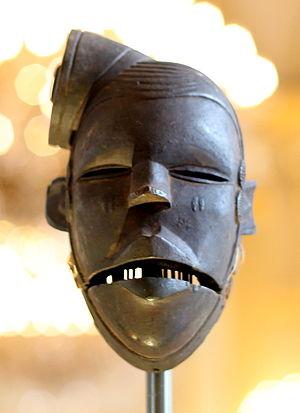
Ogoni ou le peuple des Ogonis est l'un des peuples indigènes vivant dans l'État de Rivers dans le Sud du Nigeria. On le connaît aussi sous l’appellation « royaume Ogoni ». Cette population compte environ 1 500 000 personnes et occupe un territoire de 1 050 km² qu'ils désignent aussi sous l’appellation « Ogoni » ou « Ogoniland ».